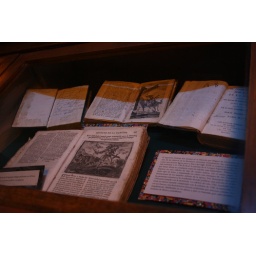
This is from the antique book collection at the famous old library in the Recoleta in Arequipa, Peru